Blue Angels

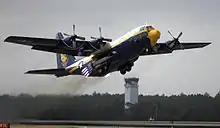
Blue Angels' Marine Corps Lockheed C-130 Hercules "Fat Albert" conducting a RATO (rocket-assisted takeoff)

The mission of the Blue Angels is to showcase the pride and professionalism of the United States Navy and Marine Corps by inspiring a culture of excellence and service to the country through flight demonstrations and community outreach.